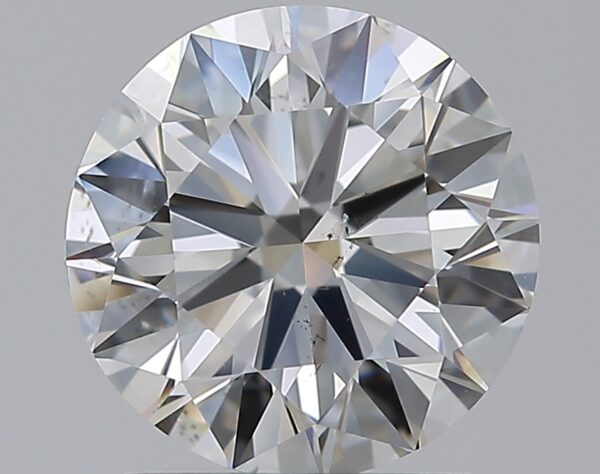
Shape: round
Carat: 1.5
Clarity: SI1
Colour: G
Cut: EX
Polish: EX
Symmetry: EX
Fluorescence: M
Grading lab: GIA
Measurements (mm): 7.28 x 7.32 x 4.49